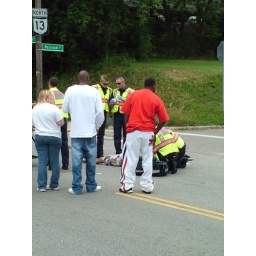
The kids dad in the red shirt was called to the scene, he watches as the medic work on him.(minor injuries)